History of Jerusalem

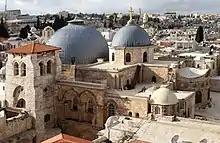
Church of the Holy Sepulchre: Jerusalem is generally considered the cradle of Christianity.

In the 5th century, the eastern continuation of the Roman Empire, ruled from the recently renamed Constantinople, maintained control of the city. Within the span of a few decades, Jerusalem shifted from Byzantine to Persian rule, then back to Roman-Byzantine dominion. Following Sassanid Khosrau II's early 7th century push through Syria, his generals Shahrbaraz and Shahin attacked Jerusalem aided by the Jews of Palaestina Prima, who had risen up against the Byzantines.